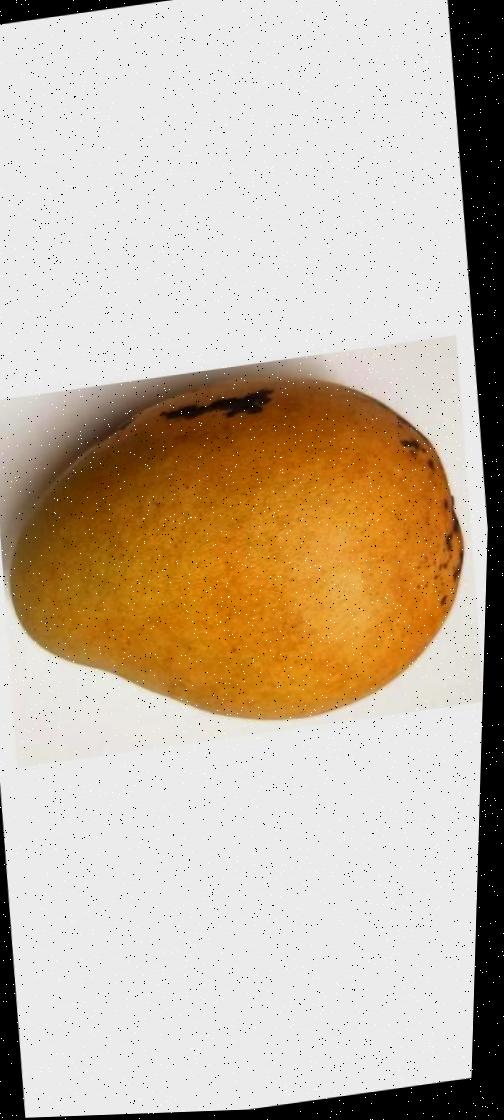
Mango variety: Bari-11